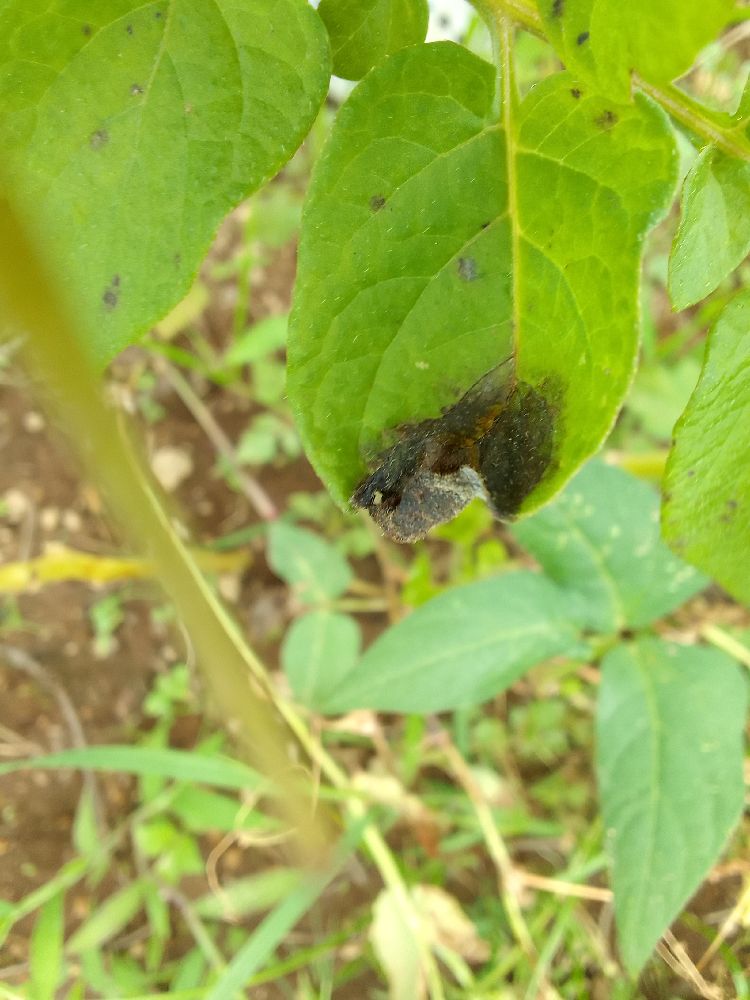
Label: Late blight